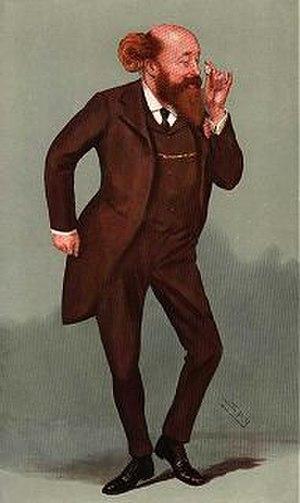
Newton Wallop, 6ᵉ comte de Portsmouth JP, DL, appelé vicomte Lymington jusqu'en 1891, est un politicien libéral britannique, mais a ensuite rejoint le Parti libéral unioniste en 1886. Il est ensuite revenu au Parti libéral pour servir de Sous-secrétaire d'État à la guerre sous Henry Campbell-Bannerman de 1905 à 1908.